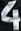
Number: 4